Trzebiatów

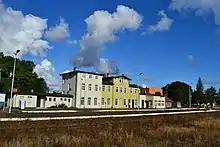
Trzebiatów Train Station

Trzebiatów's Day of the Buckwheat is a celebration during the first week of August. It is held in memory of the day when the town guard mistakenly dropped a hot bowl of buckwheat meal on invaders from the nearby town of Gryfice, alarming the whole town and ultimately saving it. Inhabitants of Trzebiatów celebrate that event with dances, concerts, competitions and by eating cereal with ham and bacon.